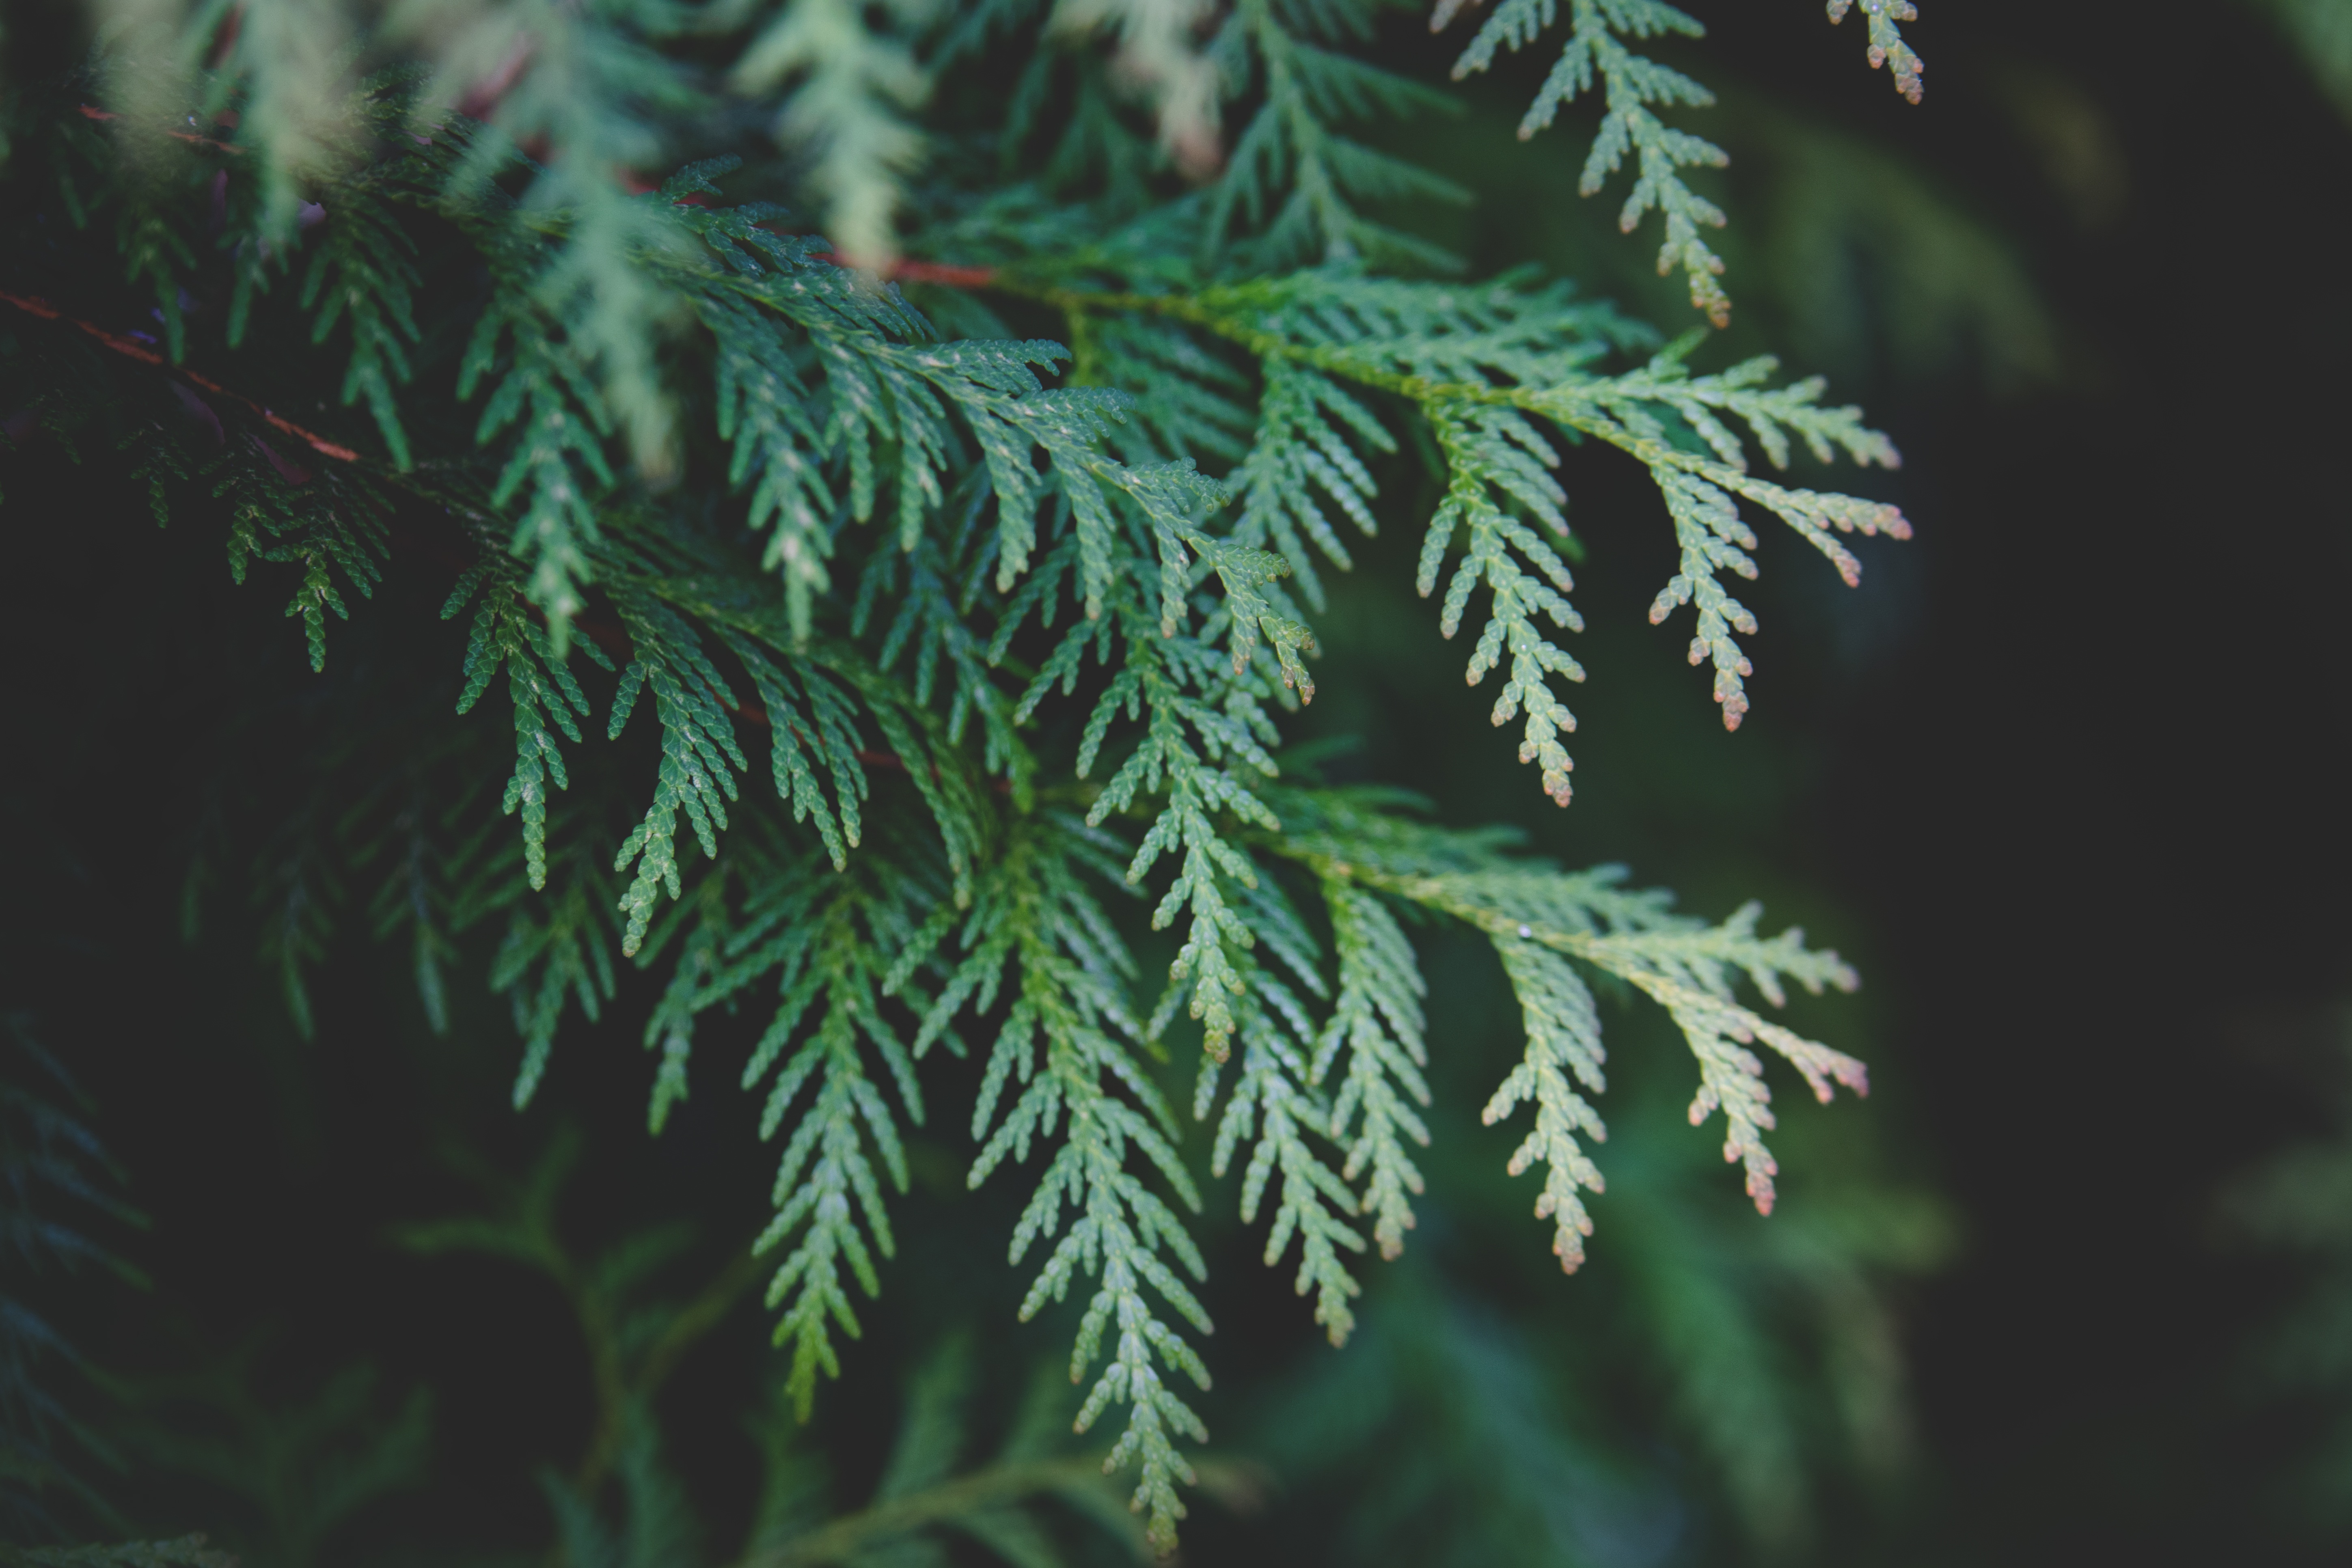
tree, nature, branch, plant, leaf, flower, frost, bush, green, evergreen, botany, fir, close, conifer, background, spruce, thuja, woody plant, land plant